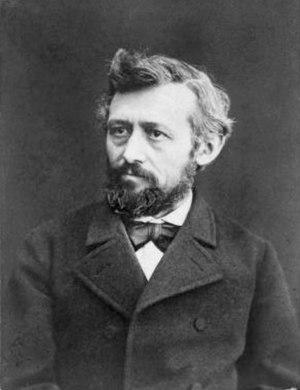
Karl Culmann est un ingénieur allemand. Il enseigna le calcul des structures et la résistance des matériaux au Polytechnikum de Zurich, et il est principalement connu comme l'auteur de La Statique graphique.